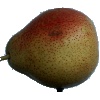
Label: Pear Forelle 1